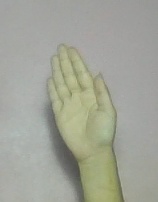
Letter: seen